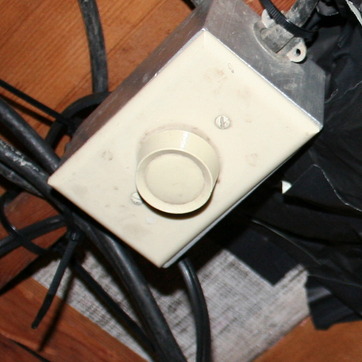
Material: plastic